Tea Party movement

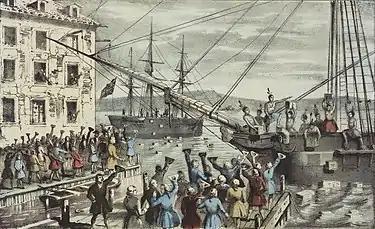
The iconic 1846 lithograph by Nathaniel Currier, "The Destruction of Tea at Boston Harbor". The phrase Boston Tea Party had not yet become standard, and contrary to Currier's depiction, few of the men dumping the tea were actually disguised as Native Americans.

References to the Boston Tea Party were part of Tax Day protests held in the 1990s and before. In 1984, David H. Koch and Charles G. Koch of Koch Industries founded Citizens for a Sound Economy (CSE), a conservative political group whose self-described mission was "to fight for less government, lower taxes, and less regulation." Congressman Ron Paul was appointed as the first chairman of the organization. The CSE lobbied for policies favorable to corporations, particularly tobacco companies.